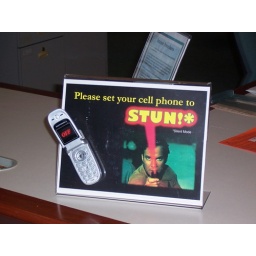
Thought this an eye-catching sign. Might look for an old cell phone for a sign in the FCC library.